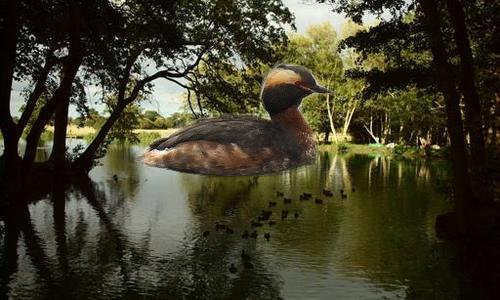
Bird species: Horned_Grebe
Bird type: waterbird
Background: water